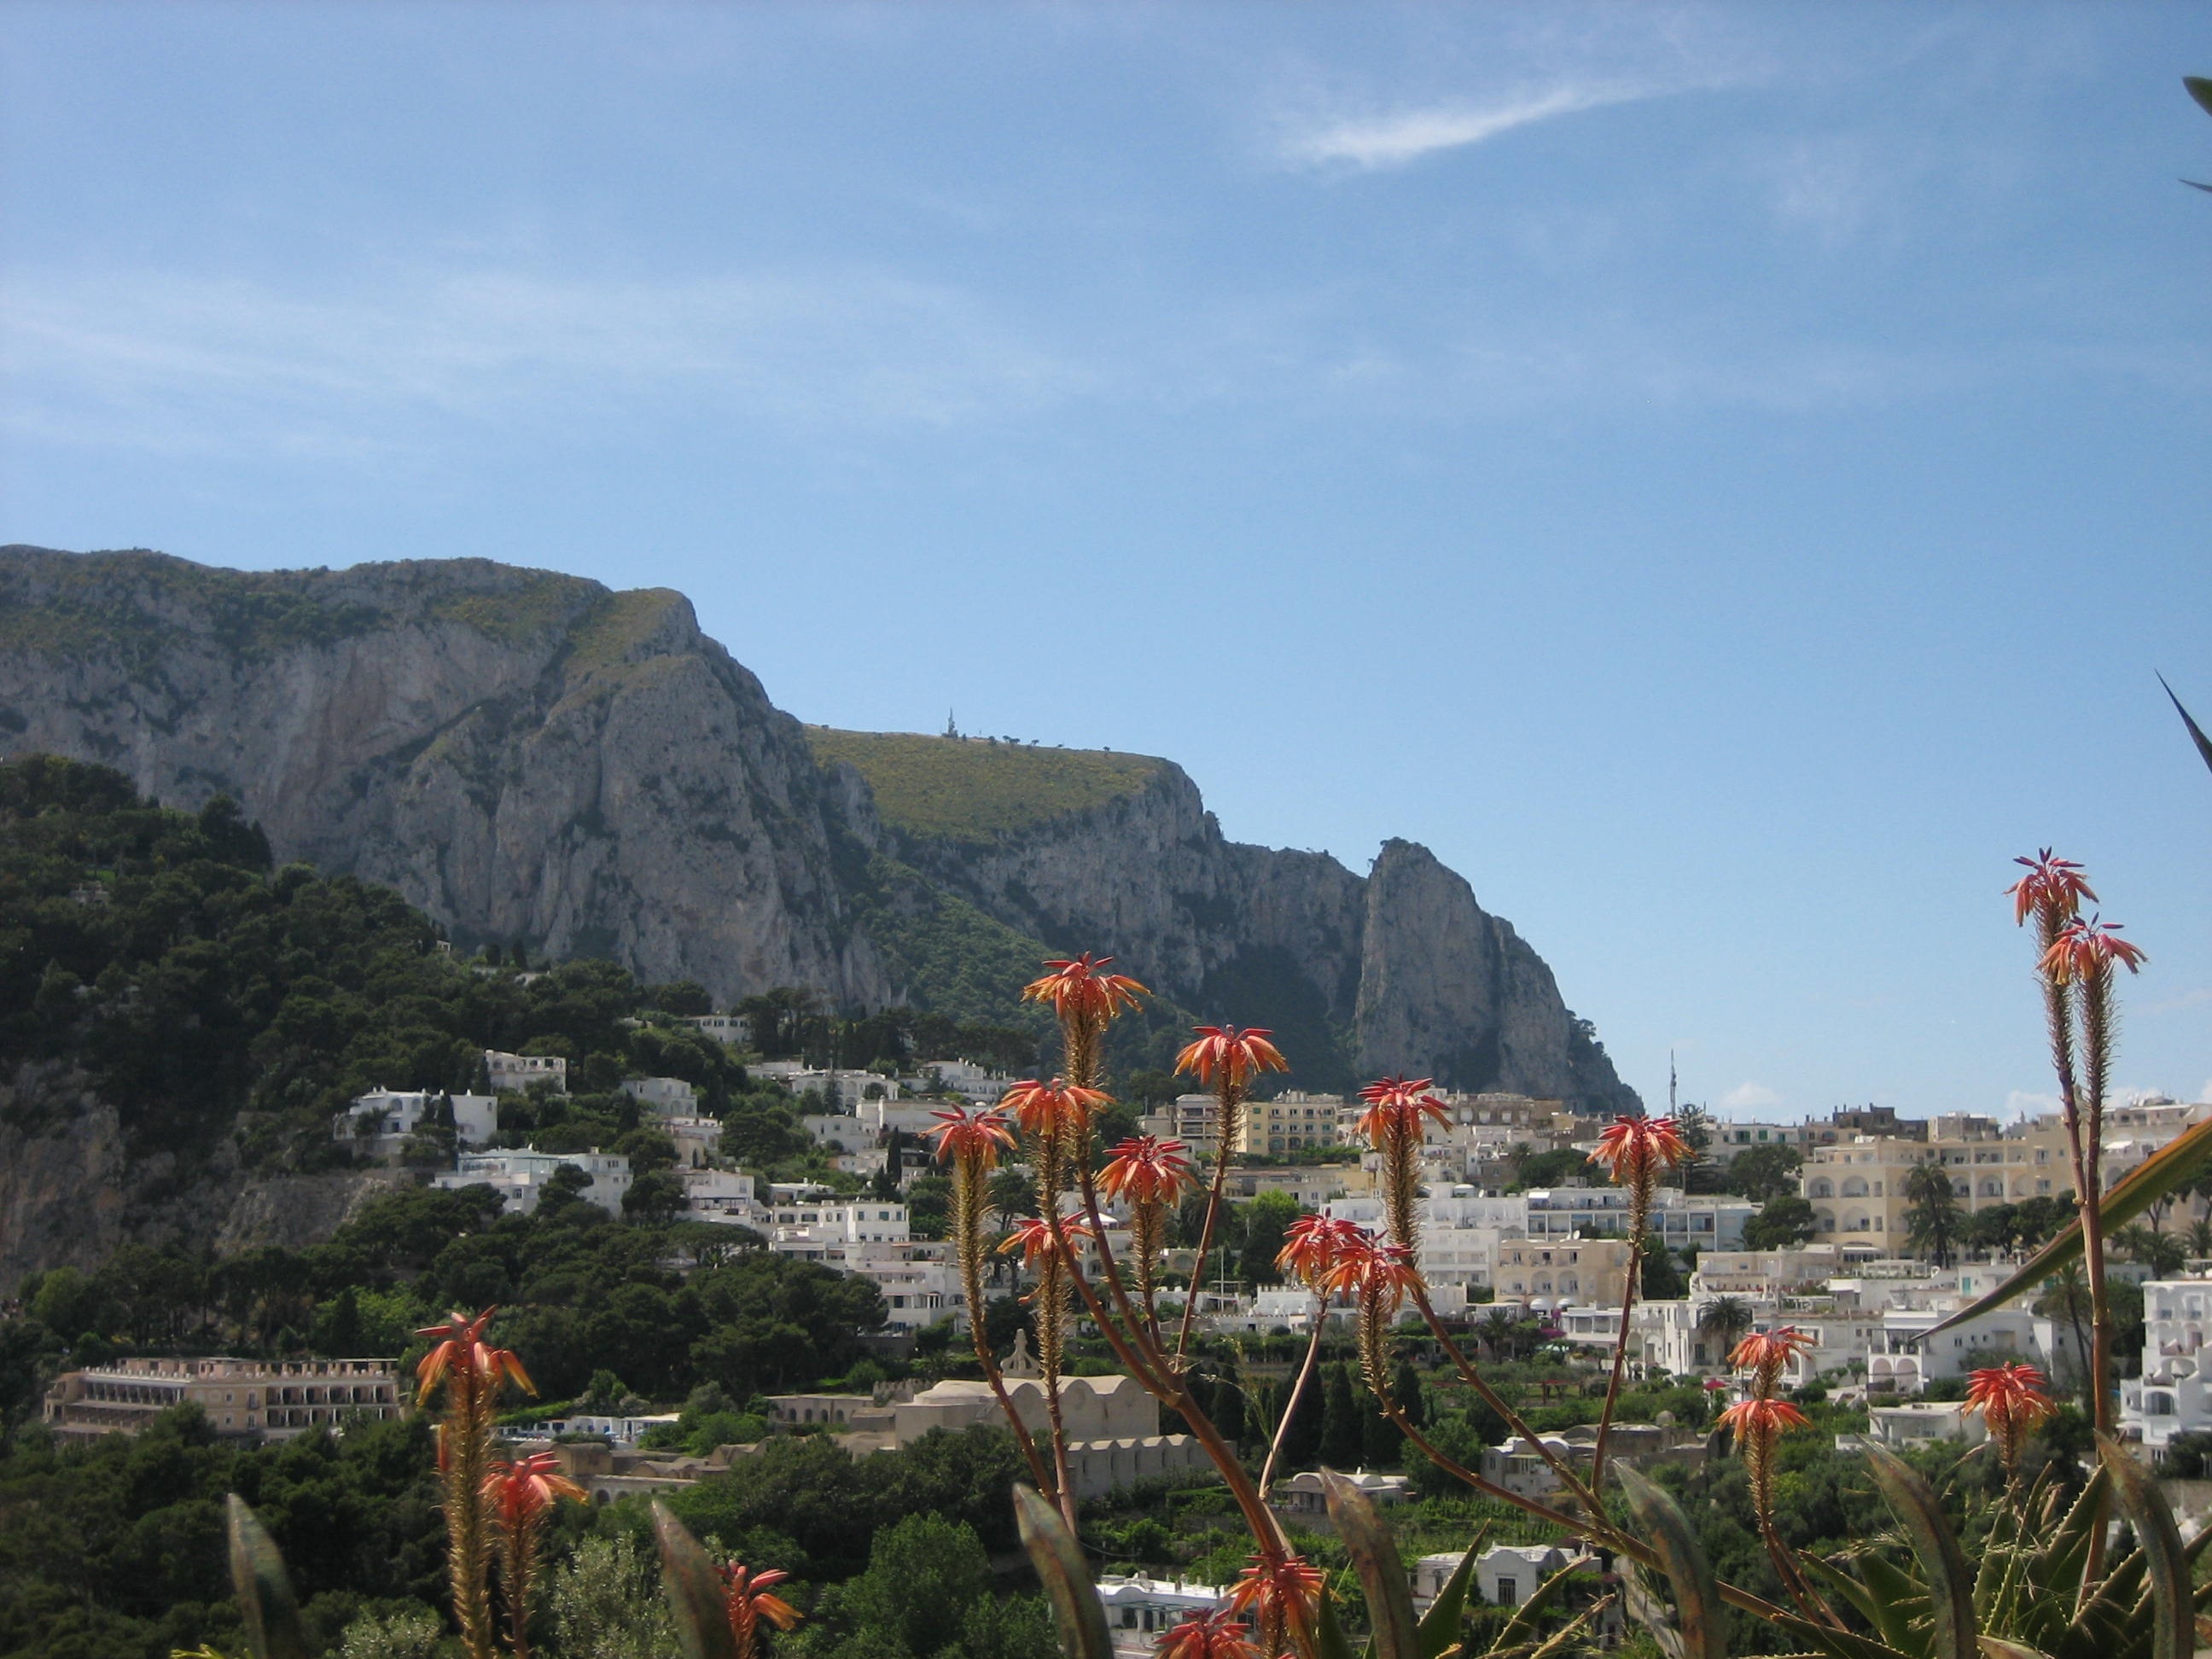
landscape, mountain, town, mountain range, vacation, village, scenic, tourism, flowers, italian, destination, capri